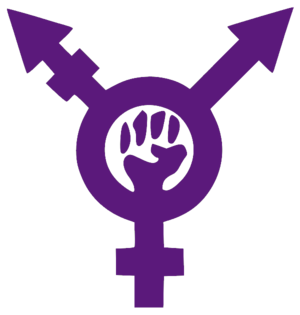
Symbole du transféminisme (violet).